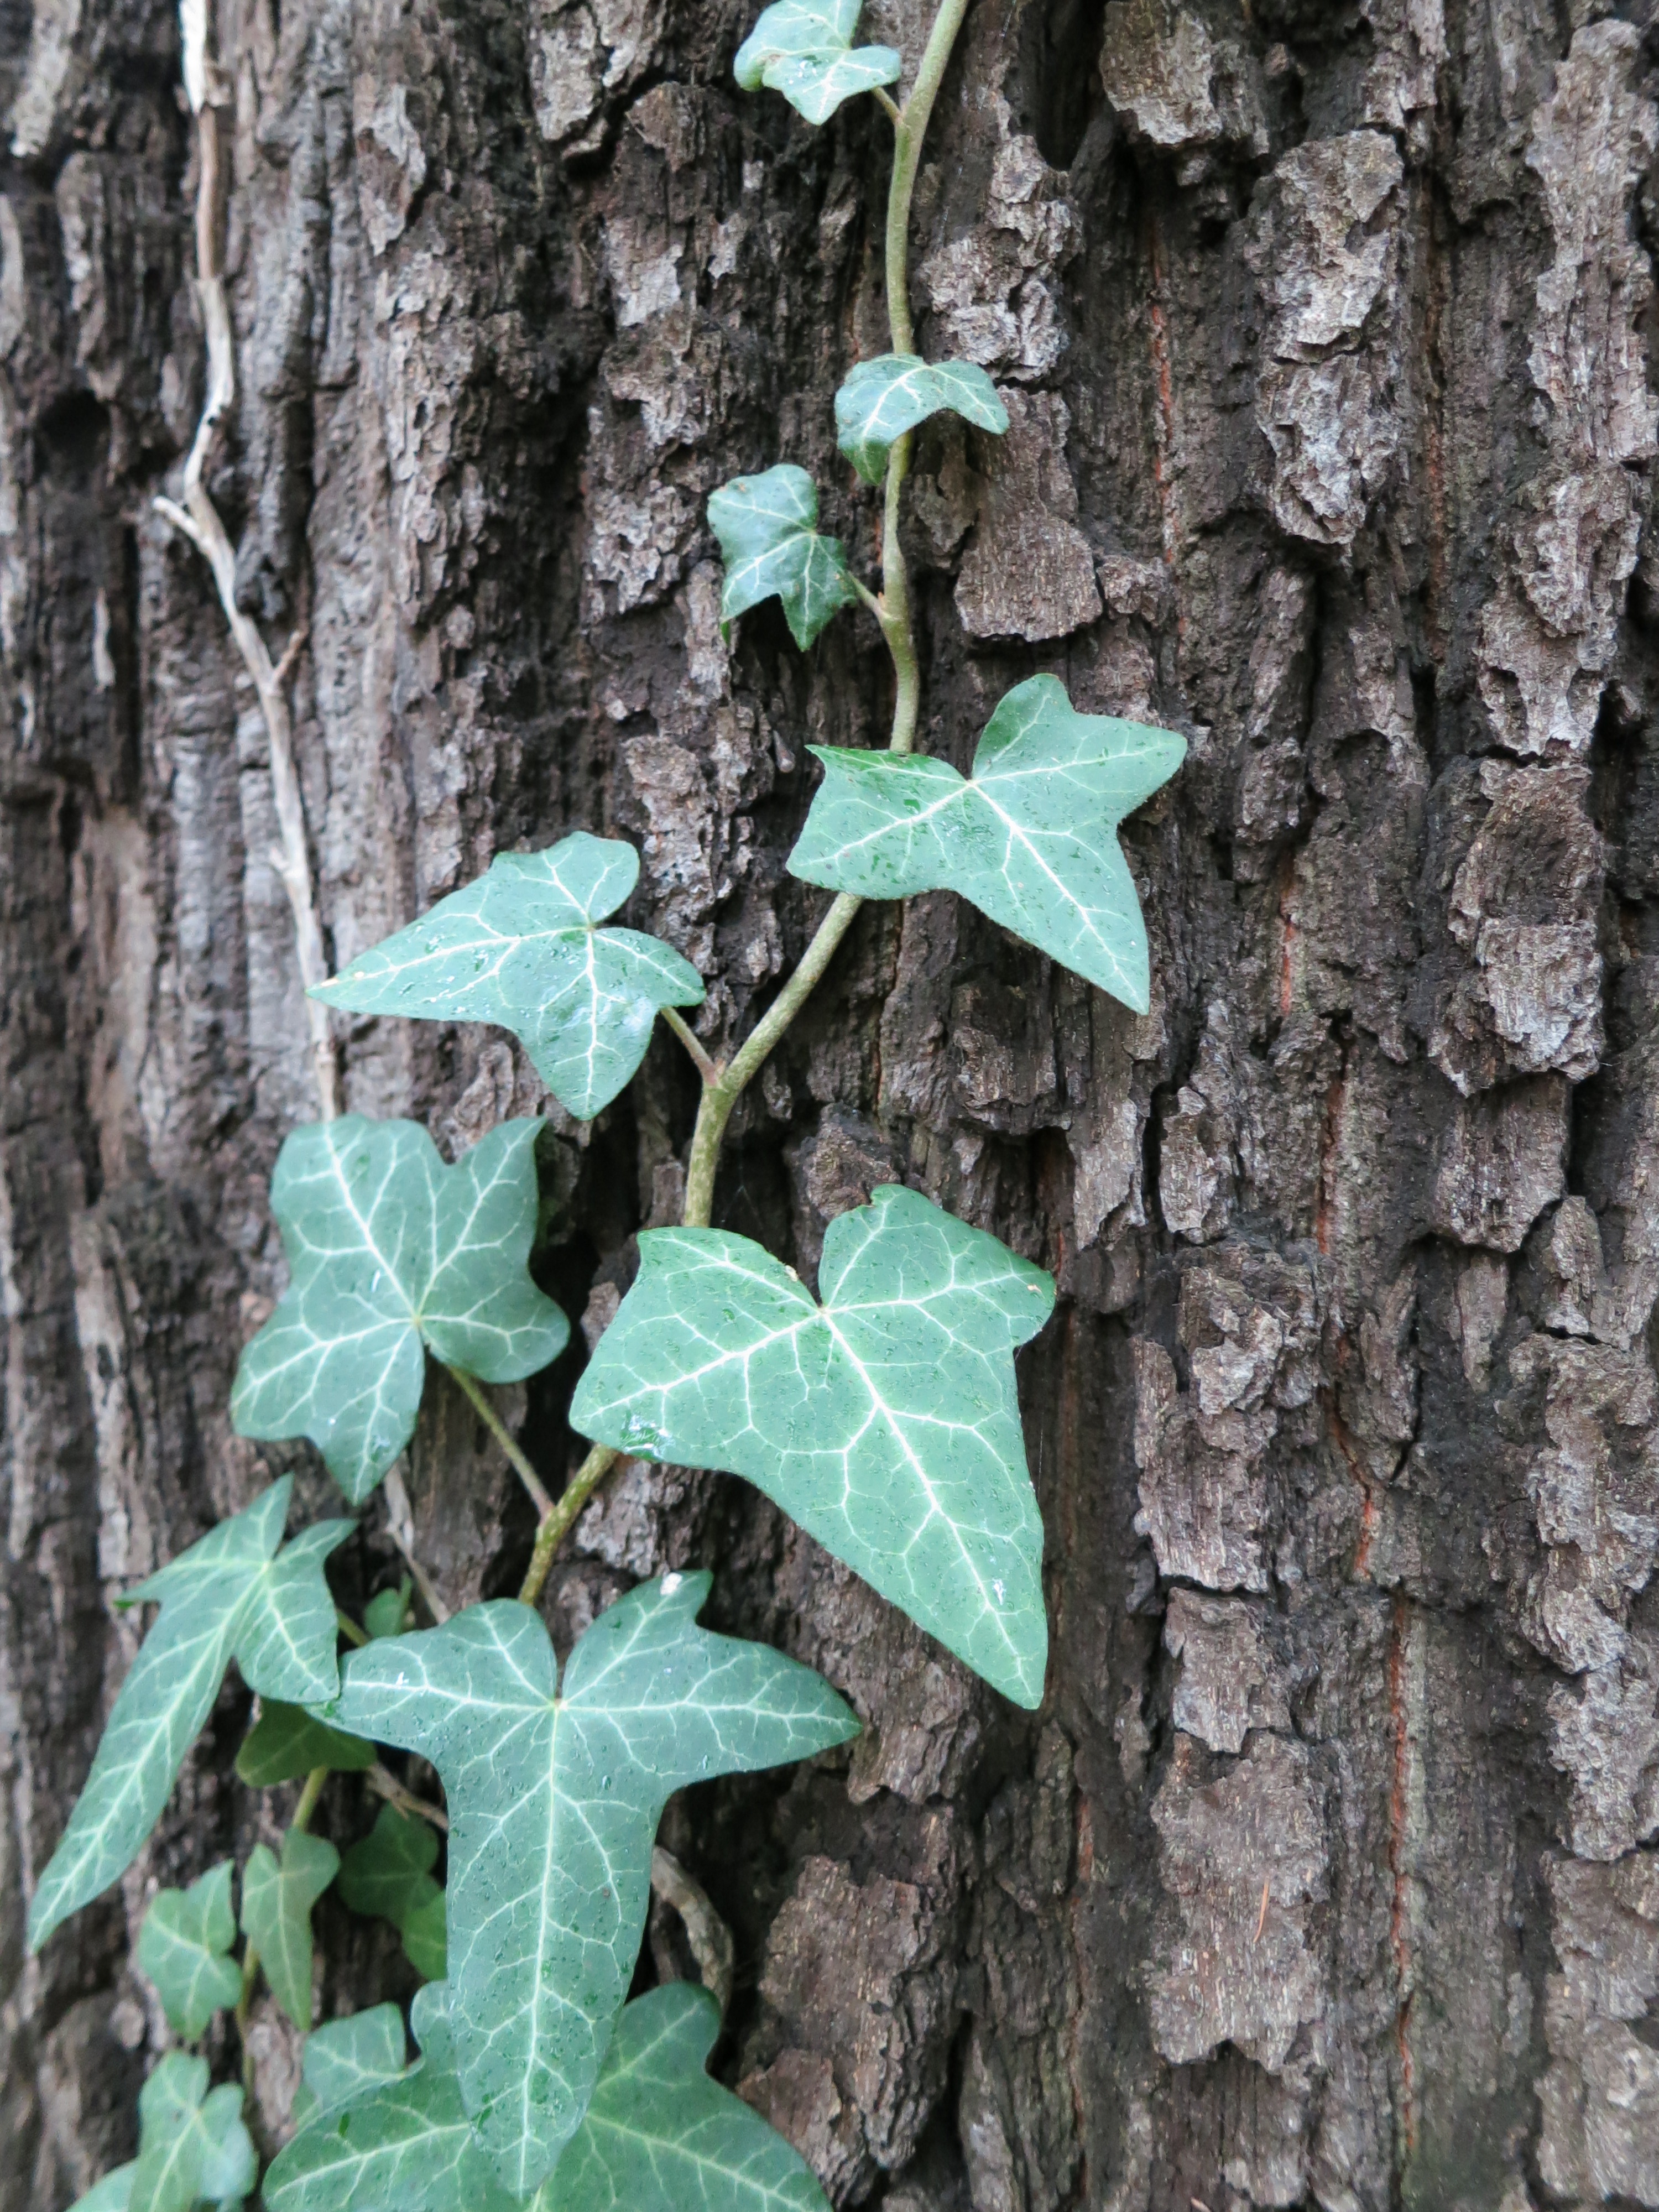
tree, nature, plant, leaf, flower, trunk, log, green, ivy, botany, flora, leaves, shrub, woodland, cohesion, flowering plant, green tree, annual plant, plant stem, woody plant, land plant, apiales